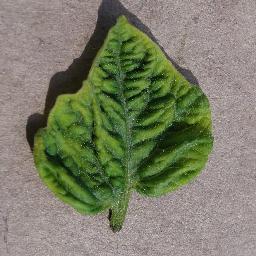
Label: Tomato___Tomato_Yellow_Leaf_Curl_Virus